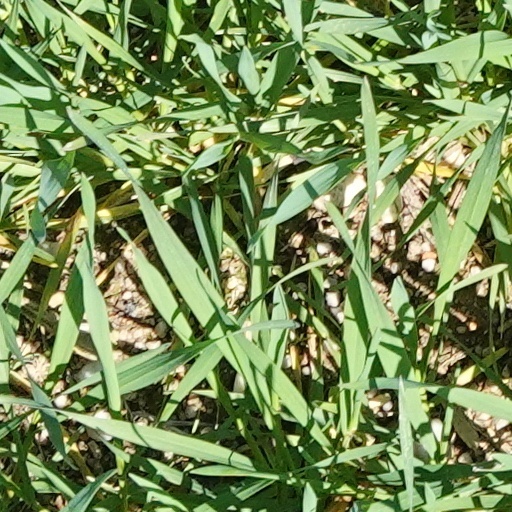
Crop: wheat